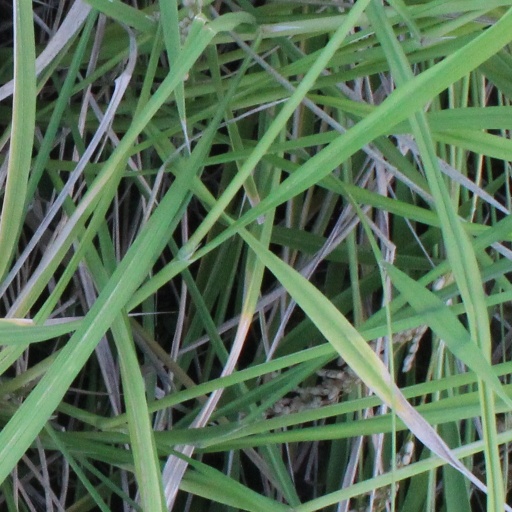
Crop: rice